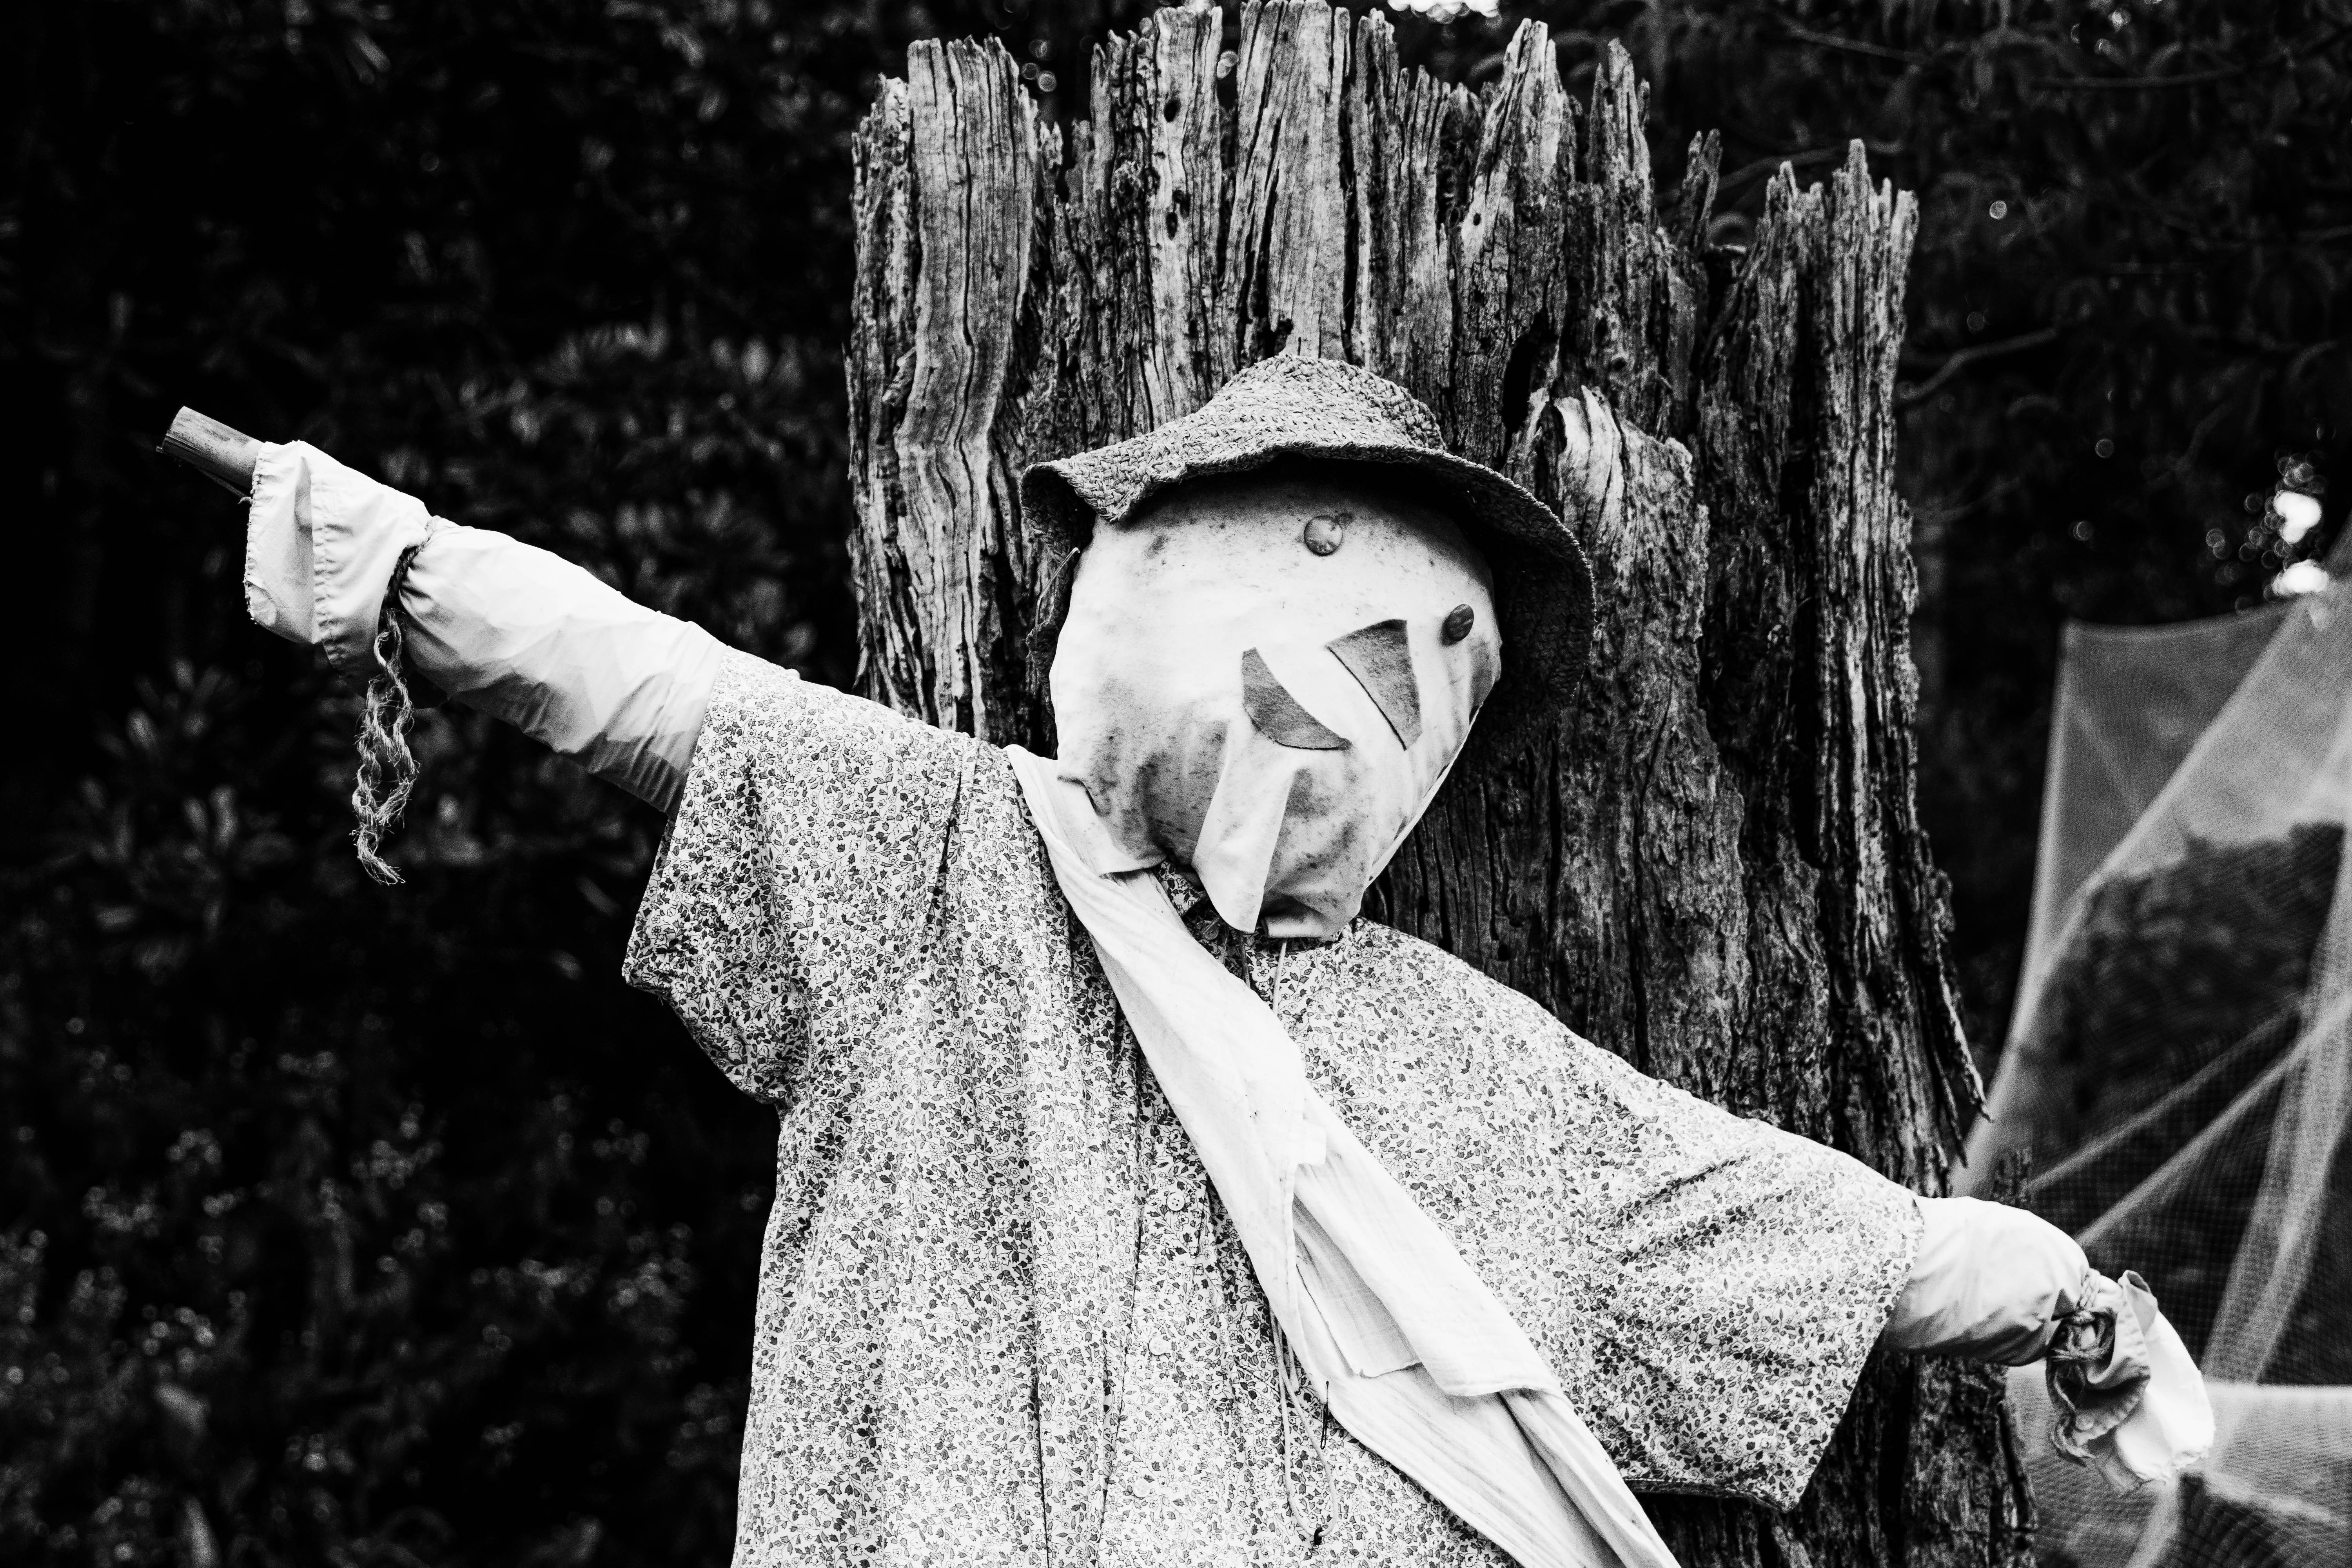
person, black and white, statue, monochrome, photograph, monochrome photography